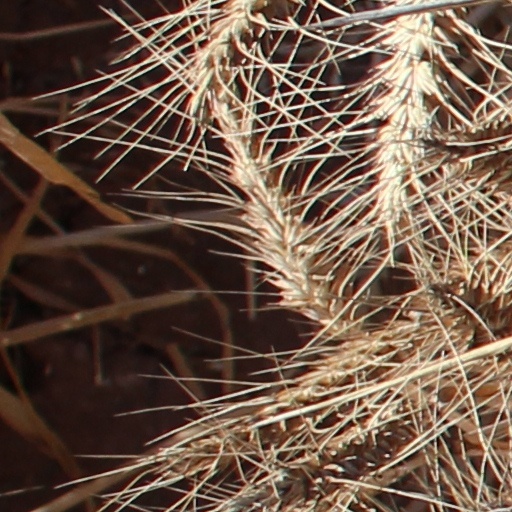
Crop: wheat